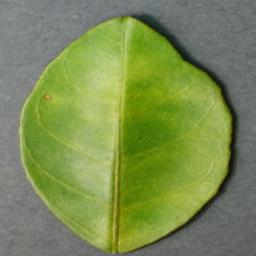
Label: Orange___Haunglongbing_(Citrus_greening)